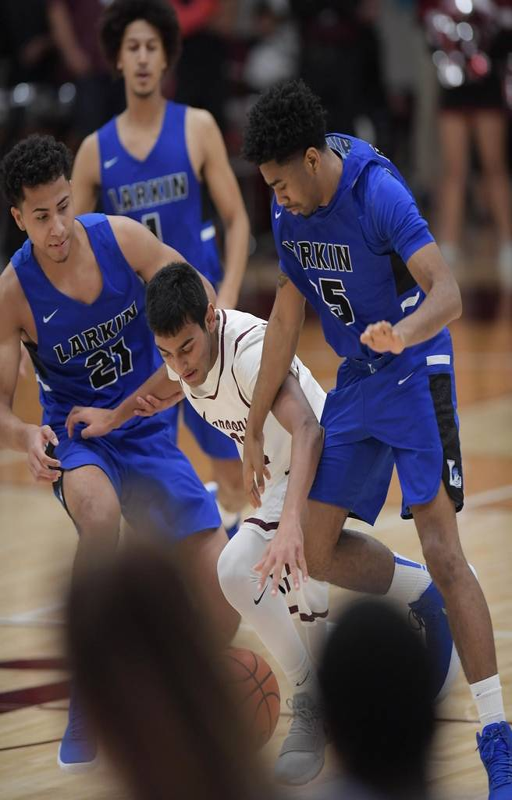
images from person at boys basketball game .